Triple Crown of Thoroughbred Racing

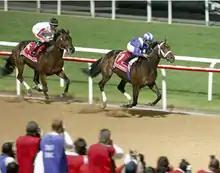
Invasor, winner of the Uruguayan Triple Crown in 2005

A Quadruple Crown adding the Gran Premio Nacional Augusto B. Leguia, run over on a turf track, is also recognised. Winners are: